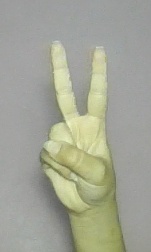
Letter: taa